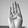
ASL letter: B